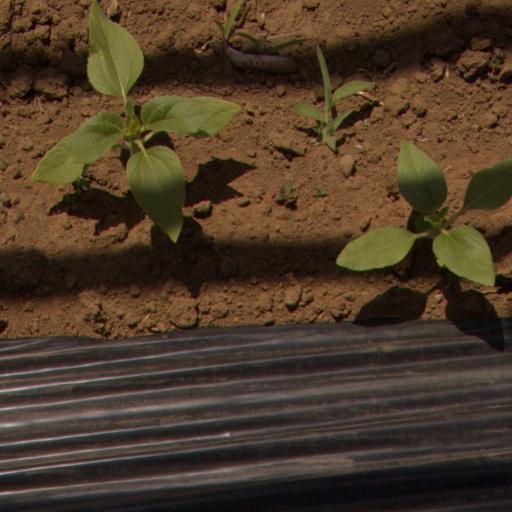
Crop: Jerusalem artichoke